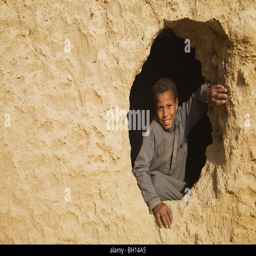
a smiling boy looking out